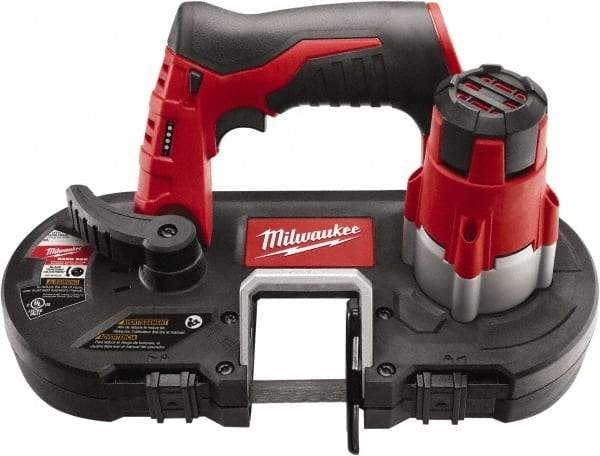
Milwaukee Tool - 12 Volt, 27-1/2" Blade, 280 SFPM Cordless Portable Bandsaw - 1-5/8" (Round) & 1-5/8 x 1-5/8" (Rectangle) Cutting Capacity, Battery Not Included
Brand: Milwaukee Tool
Item #: 37325008 Brand: Milwaukee Tool Model #: 2429-20 Exact Tooling IR#: 04 Product Specifications Voltage 12 Maximum Depth of Cut (Inch) 1-5/8 Low Speed (SFPM) 280 High Speed (SFPM) 280 Battery Included No Cutting Capacity Round: 1-5/8"; Rectangle: 1-5/8" x 1-5/8" Blade Length 27-1/2 Number of Speeds 1 Speed (SFPM) 280.00
Category: Hardware > Tools > Saws > Band Saws